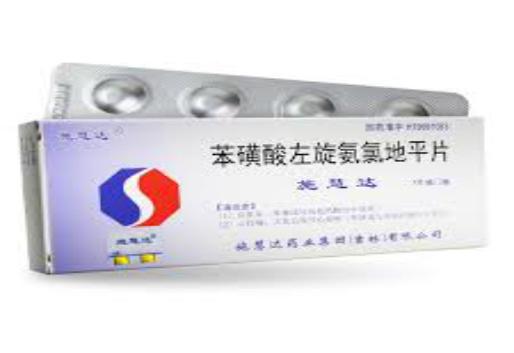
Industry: Medical